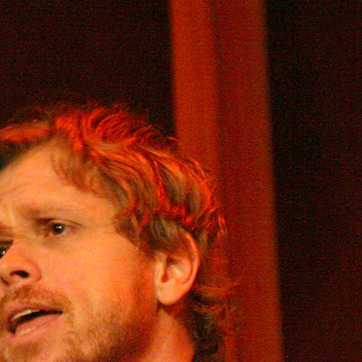
Material: hair